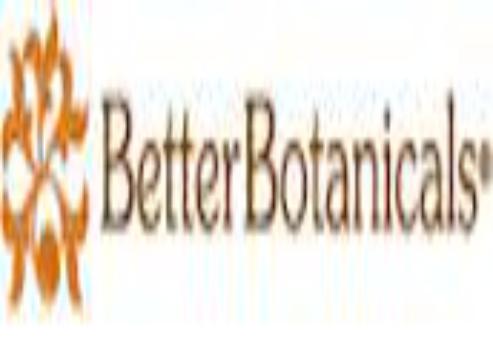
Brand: Better Botanicals
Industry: Necessities